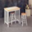
Label: table